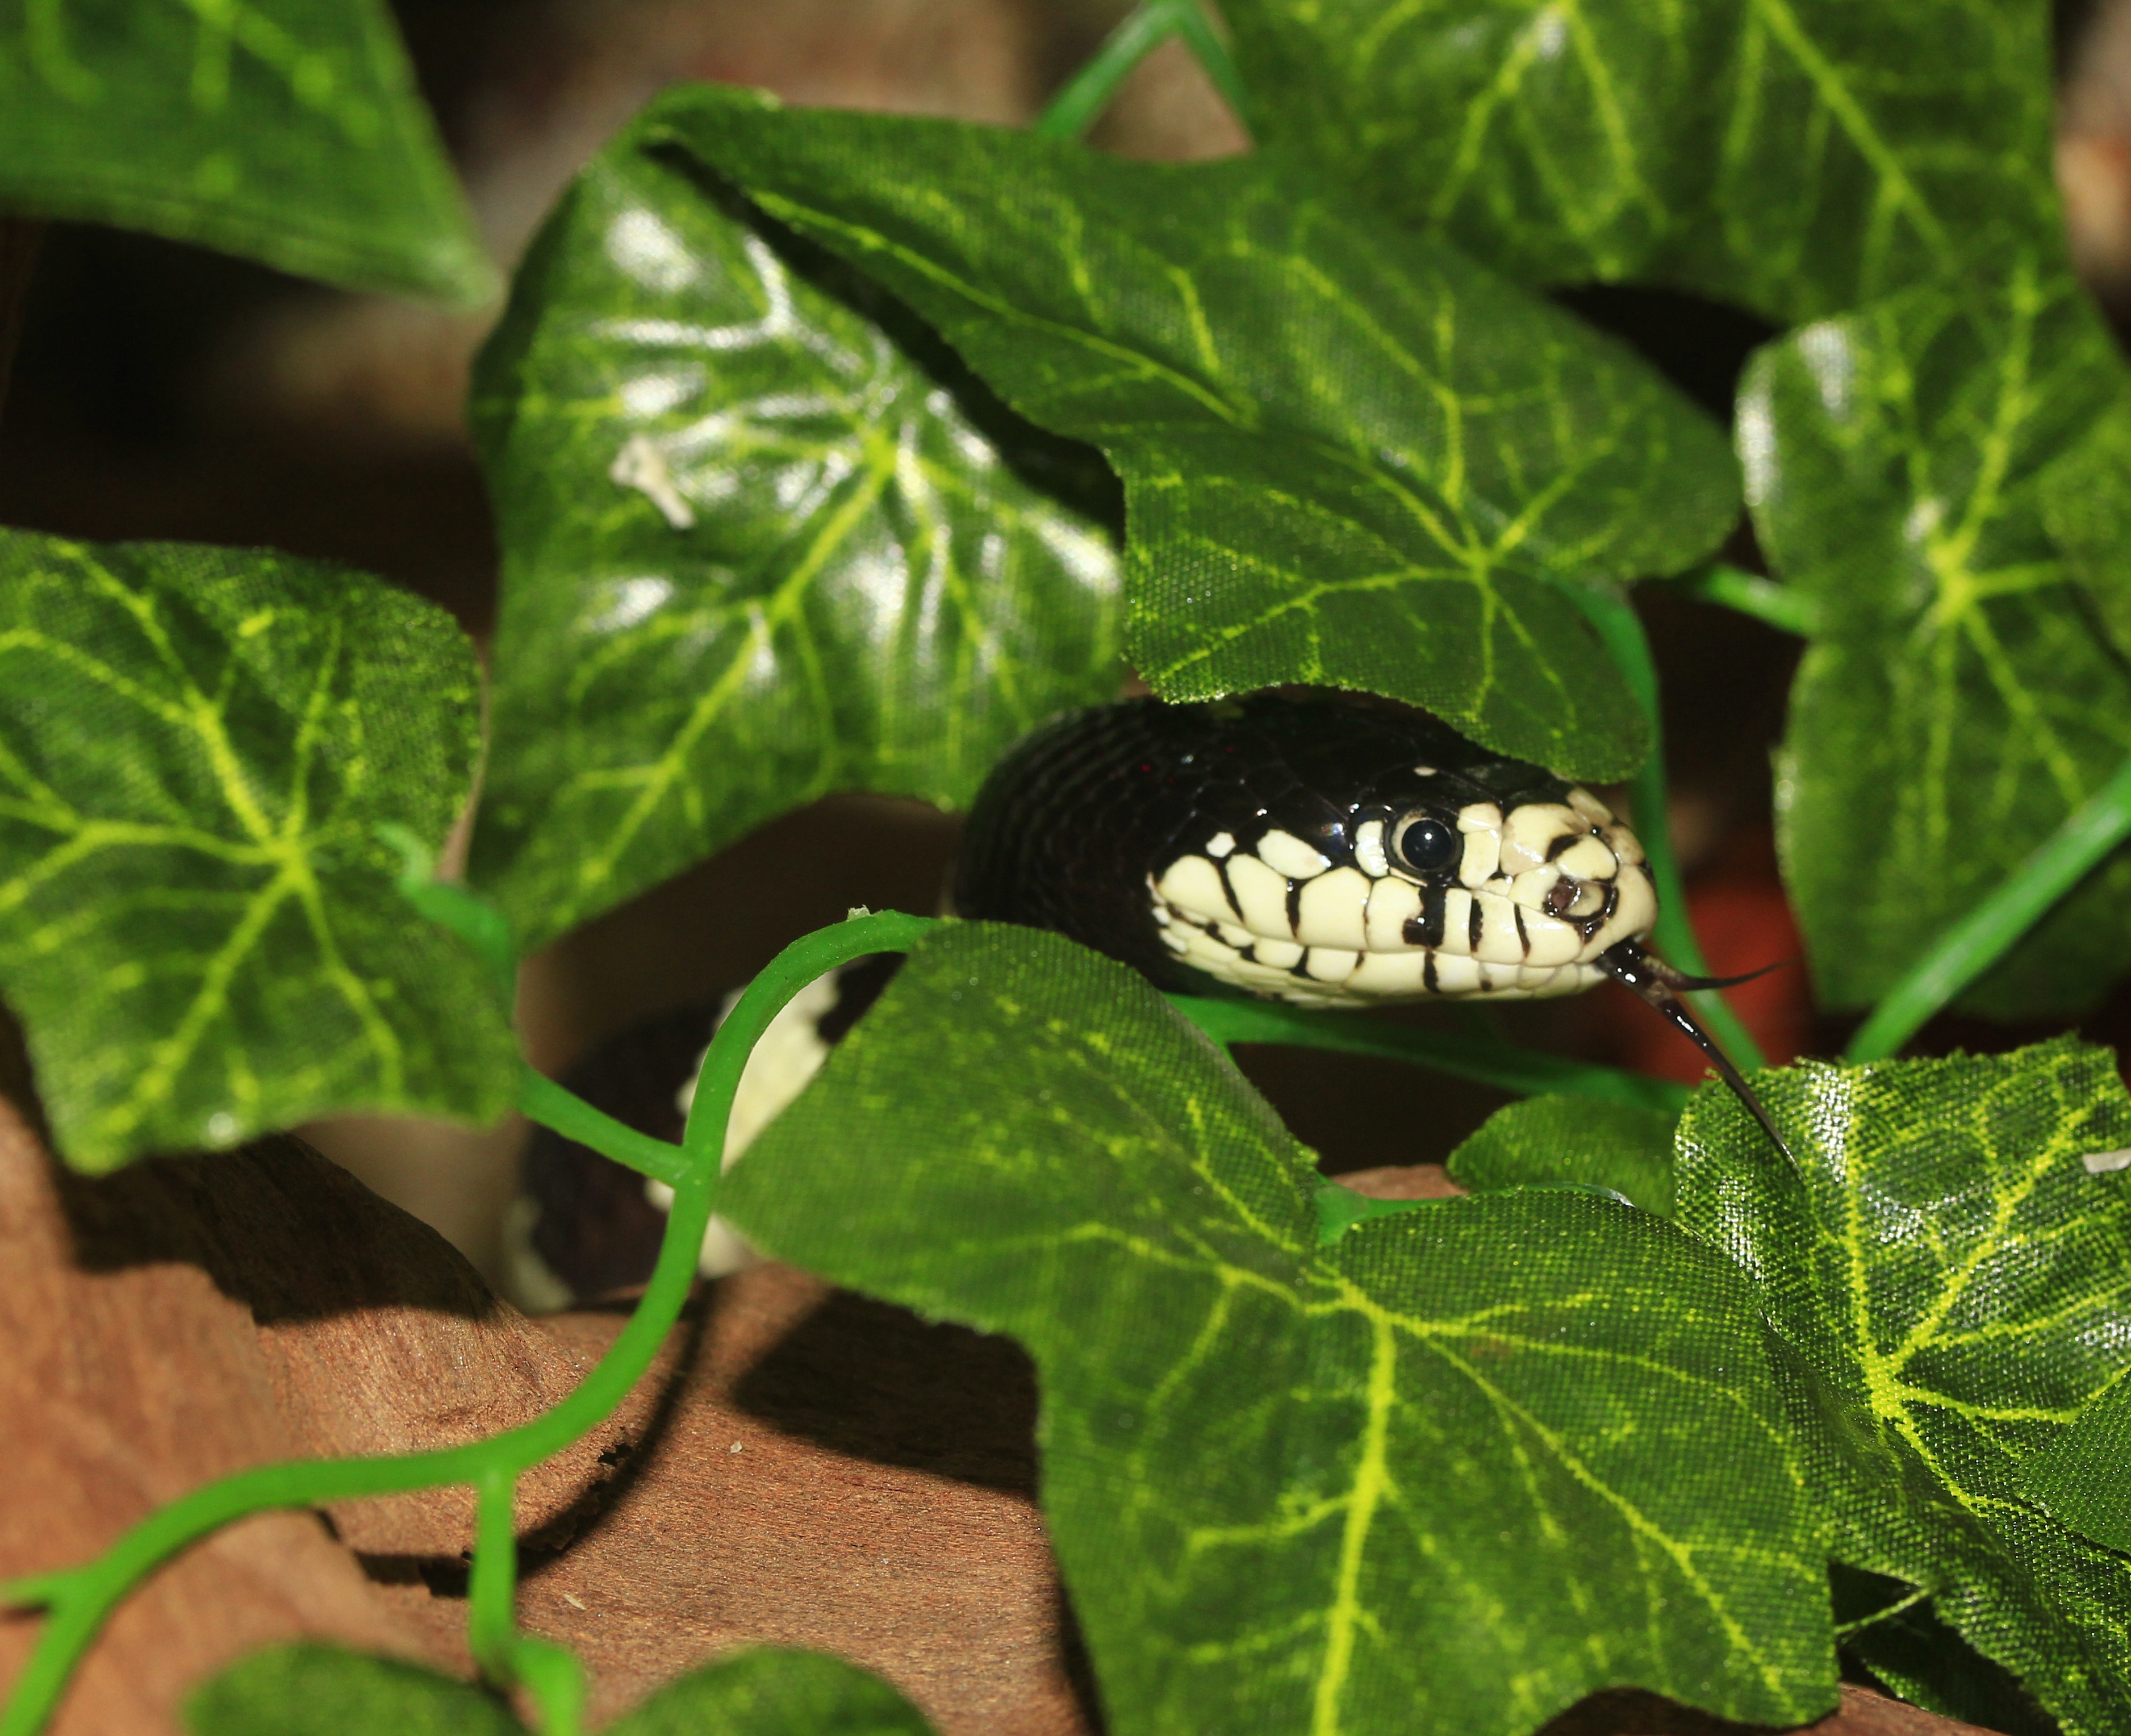
plant, leaf, flower, green, produce, insect, botany, reptile, yellow, close, fauna, invertebrate, head, snake, macro photography, king snake, chain natter, california getula, lampropeltis getula californiae